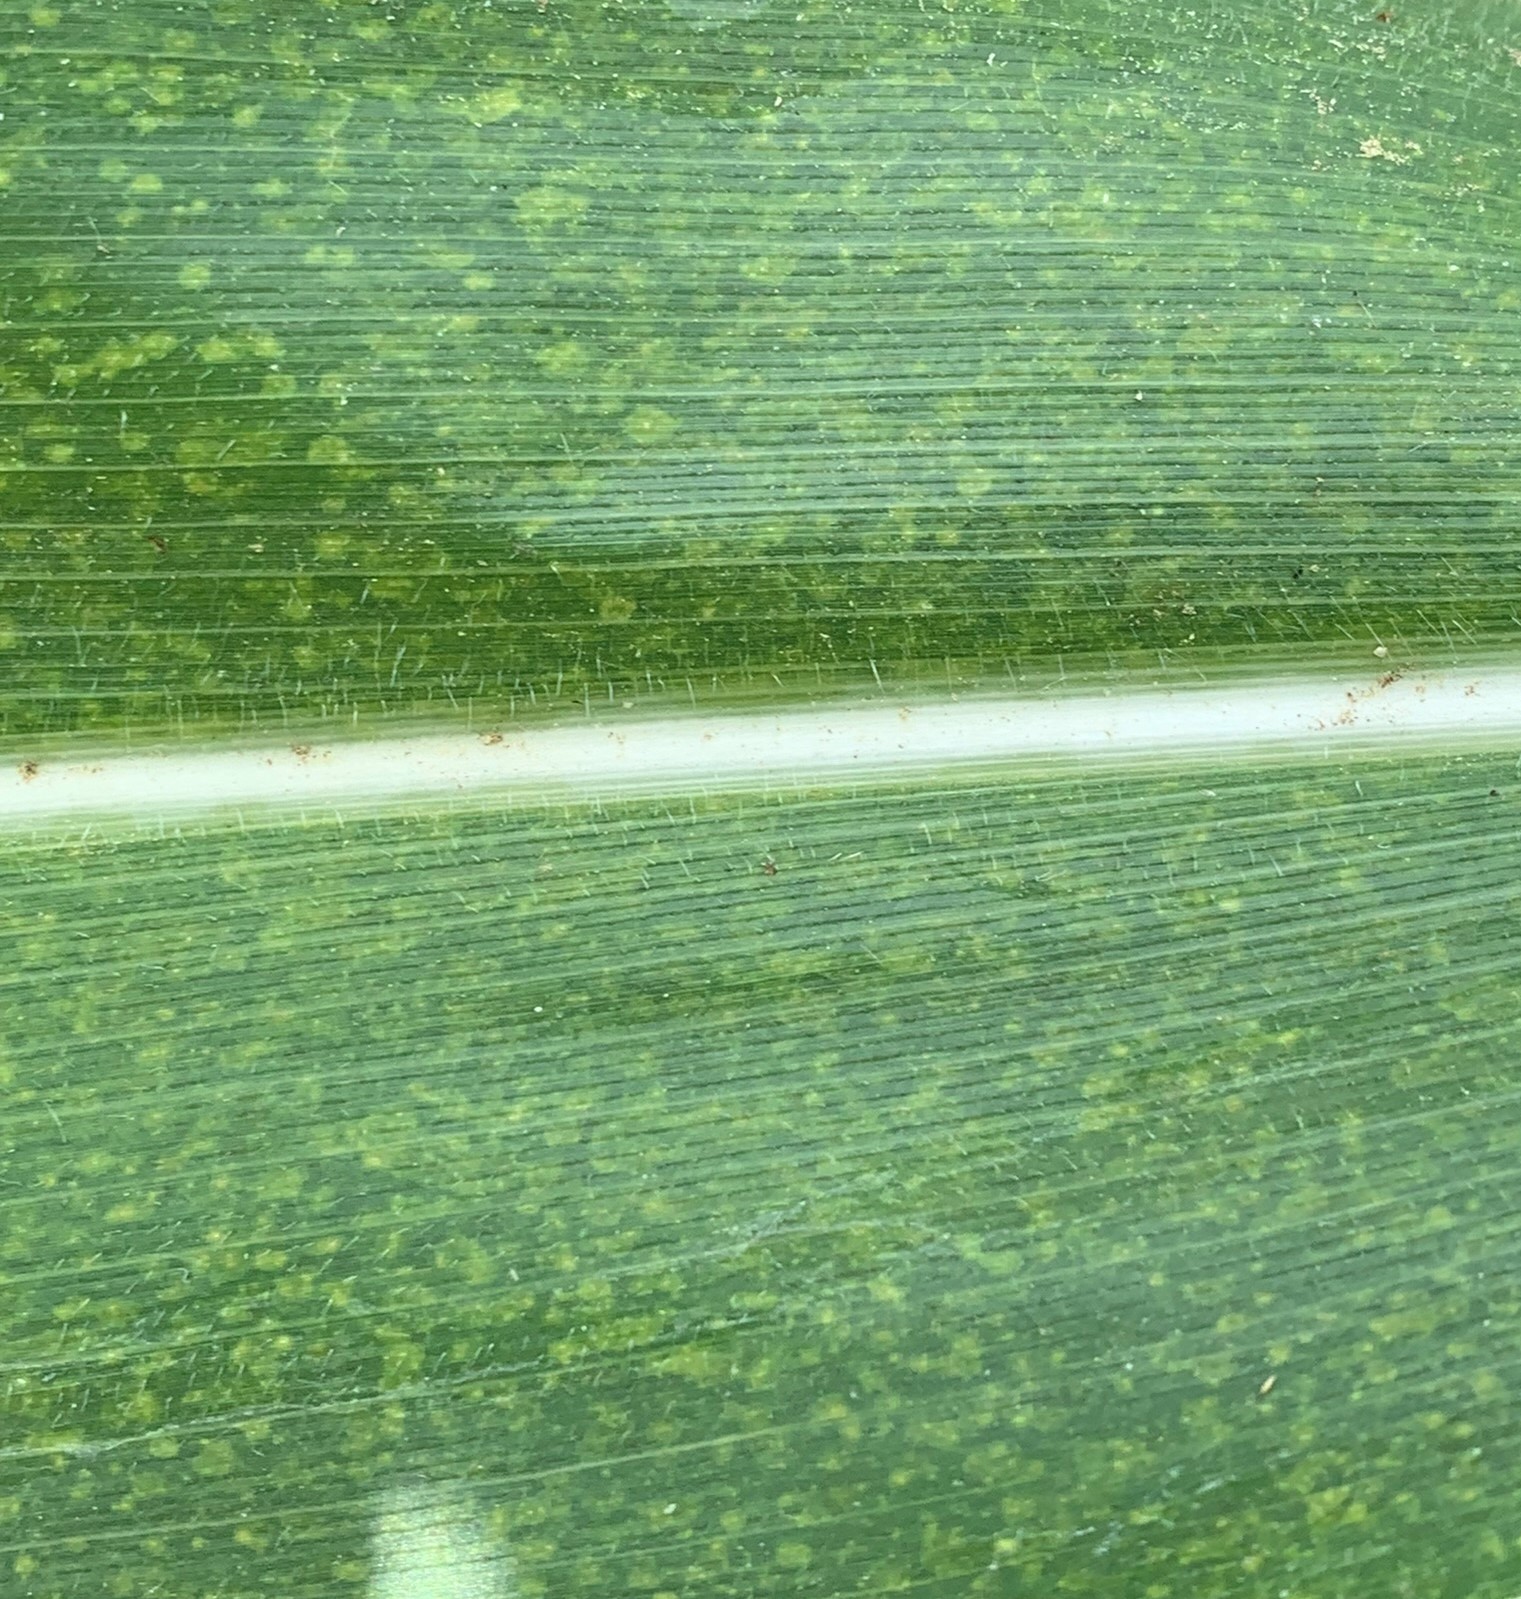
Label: MLN